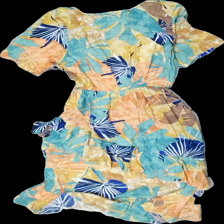
View: back
Type: Dress
Category: Ladies
Brand: Not in the list
Brand text on label: FJJ
Colors: Green, Yellow, Blue, Multicolor
Material: 79% viscose, 21% cotton
Pattern: Floral print
Cut: Regular, V-collar
Size: XL
Season: All
Price range: 50-100
Recommended usage: Reuse